The Silent World

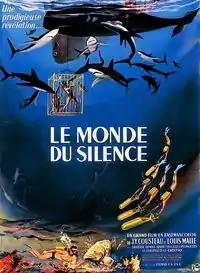
Promotional release poster

The Silent World is a 1956 French documentary film co-directed by Jacques Cousteau and Louis Malle. One of the first films to use underwater cinematography to show the ocean depths in color, its title derives from Cousteau's 1953 book "".